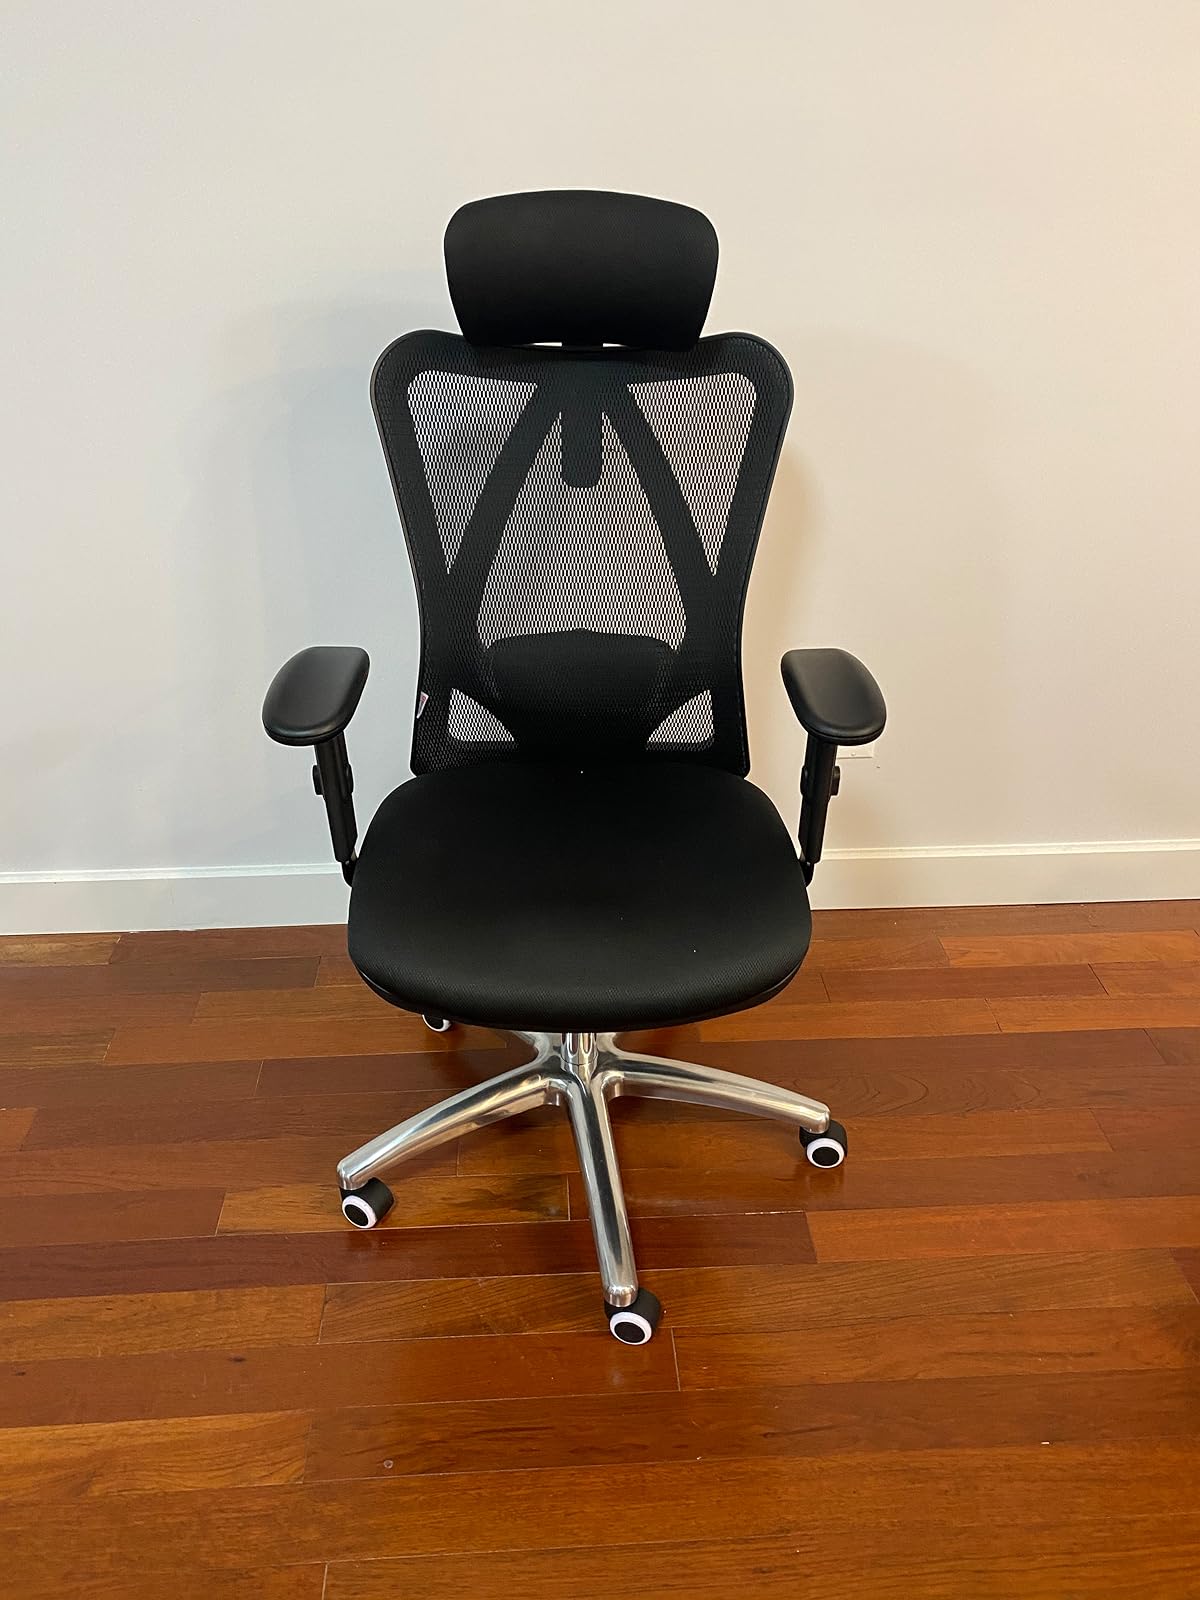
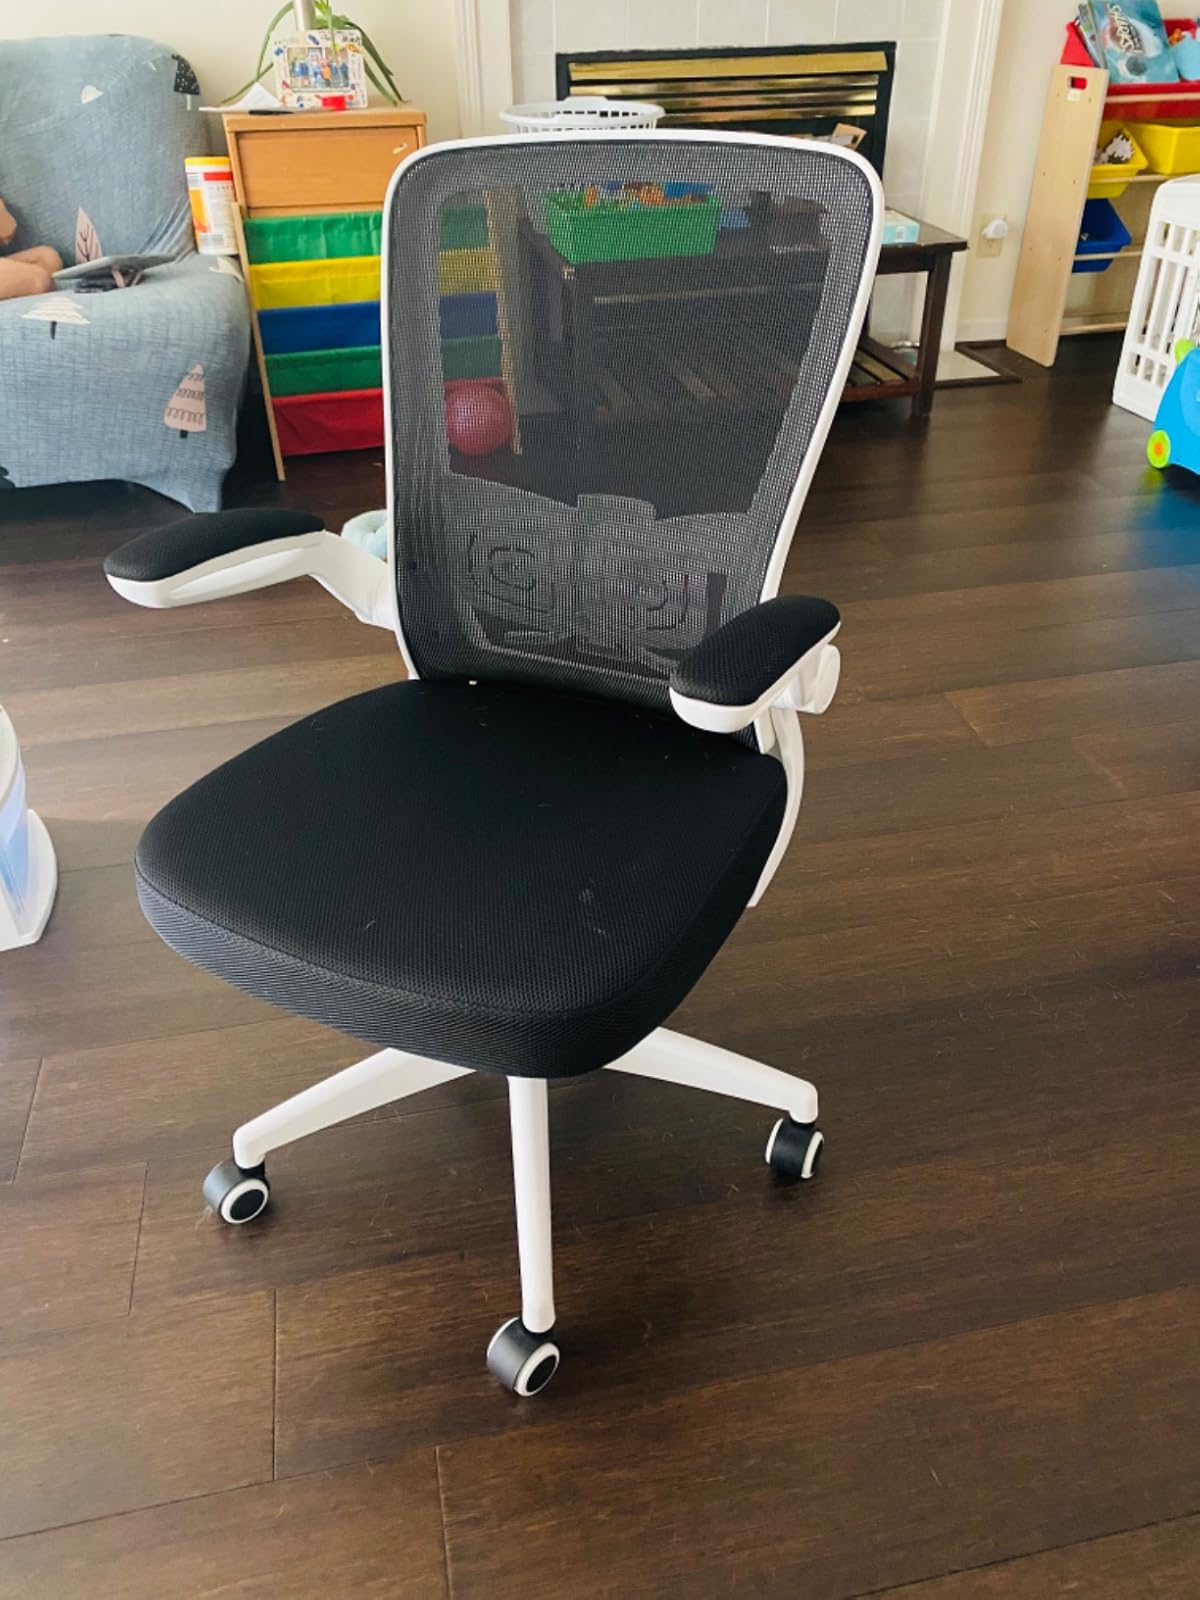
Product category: items_chair
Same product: no